St Michael and All Angels, Great Torrington

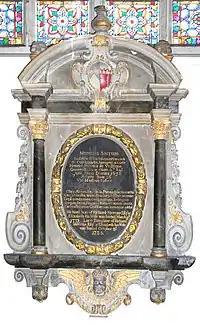
Memorial monument to Judith Hancock Stevens

The earliest record of a parish church in Torrington is of 1259, when a vicar was appointed, but there was probably an earlier church on the site. The oldest surviving parts of the building date to the 13th or 14th century.